Ogden Apartment Hotel

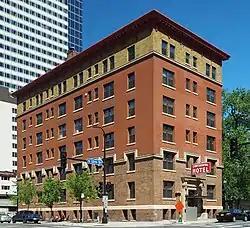
The Ogden Apartment Hotel from the west

The Ogden Apartment Hotel is an apartment building in the Downtown West neighborhood of Minneapolis, Minnesota, United States. The building was designed for middle class worker housing when demand for such housing was increasing around the beginning of the 20th century. It was billed as an "apartment hotel", a design briefly popular in Minneapolis. The individual units did not have their own separate kitchens; instead, residents ate from a common restaurant in the building. The building was designed primarily to appeal to single men and women, as well as married couples without children. It included modern conveniences (for the time) such as private bathrooms, Murphy beds, and electric appliances.